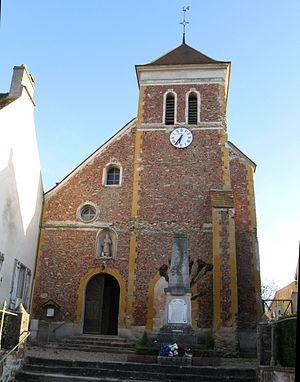
Église Saint-Fiacre de Saint-Fiacre. (Seine-et-Marne, région Île-de-France).
Saint-Fiacre est une commune française située dans le département de Seine-et-Marne en région Île-de-France.